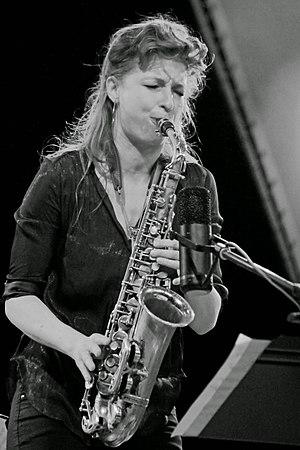
Nicole Johänntgen est une musicienne de jazz et compositrice allemande.